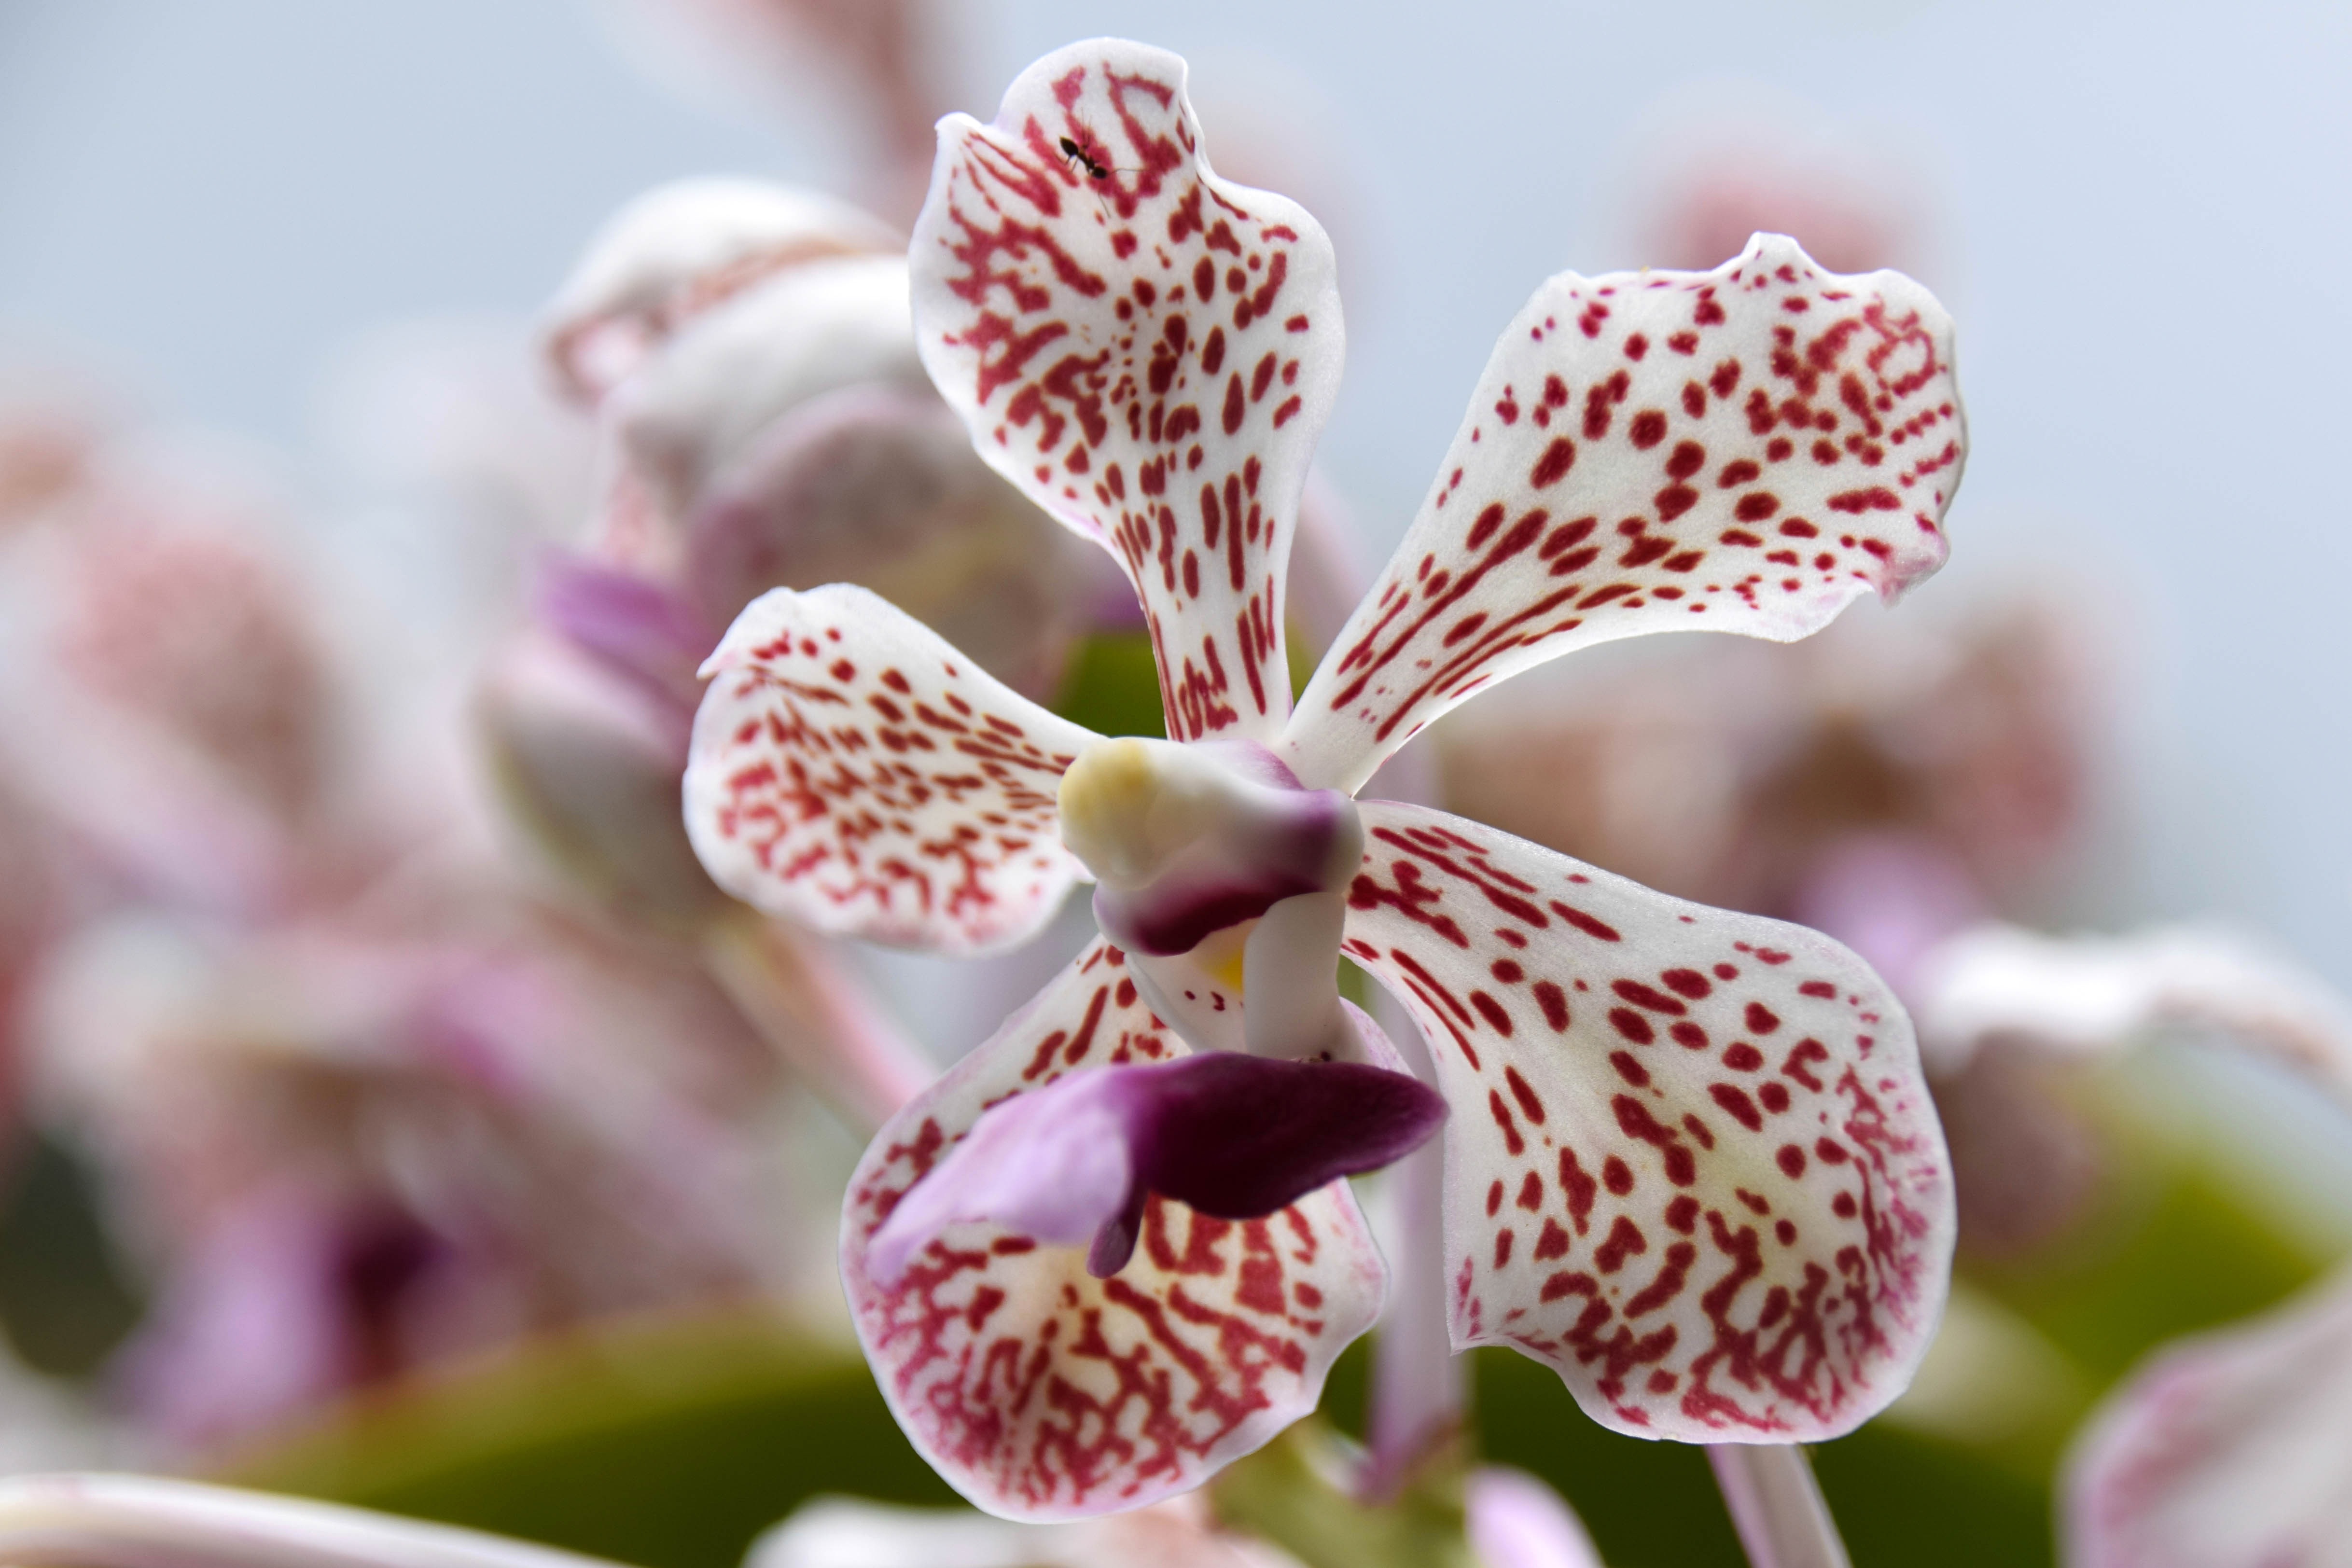
nature, blossom, plant, flower, petal, bloom, travel, botany, flora, orchid, close up, botanical garden, indonesia, bali, macro photography, flowering plant, land plant, moth orchid